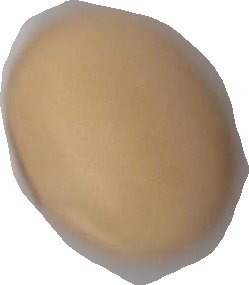
Variety: Anjasmoro